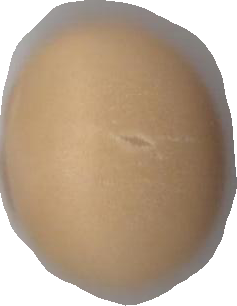
Variety: Grobogan